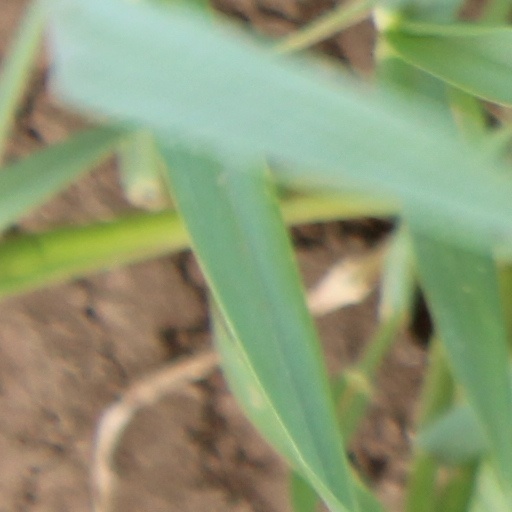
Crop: wheat